Napoleon

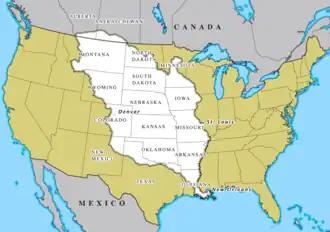
The 1803 Louisiana Purchase totalled , doubling the size of the United States.

Bonaparte and his expedition eluded pursuit by the Royal Navy and landed at Alexandria on 1 July. He fought the Battle of Shubra Khit against the Mamluks, Egypt's ruling military caste. This helped the French practise their defensive tactic for the Battle of the Pyramids on 21 July, about from the pyramids. Bonaparte's forces of 25,000 roughly equalled those of the Mamluks' Egyptian cavalry. Twenty-nine French and approximately 2,000 Egyptians were killed. The victory boosted the French army's morale.